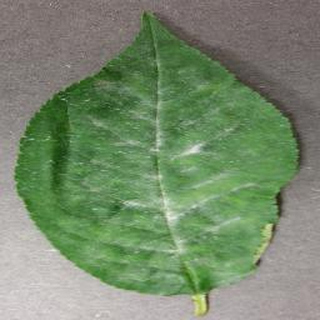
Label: cherry_powdery_mildew